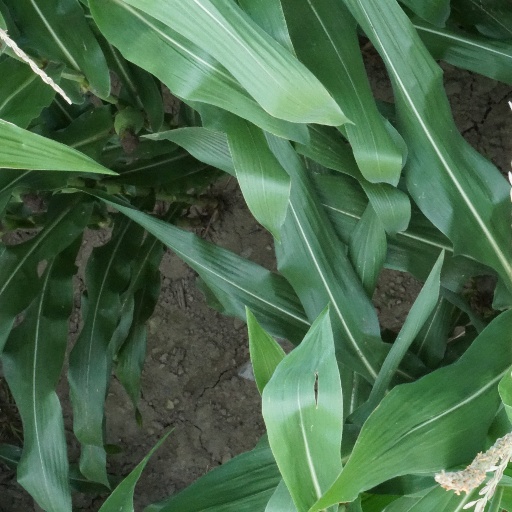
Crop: maize; corn